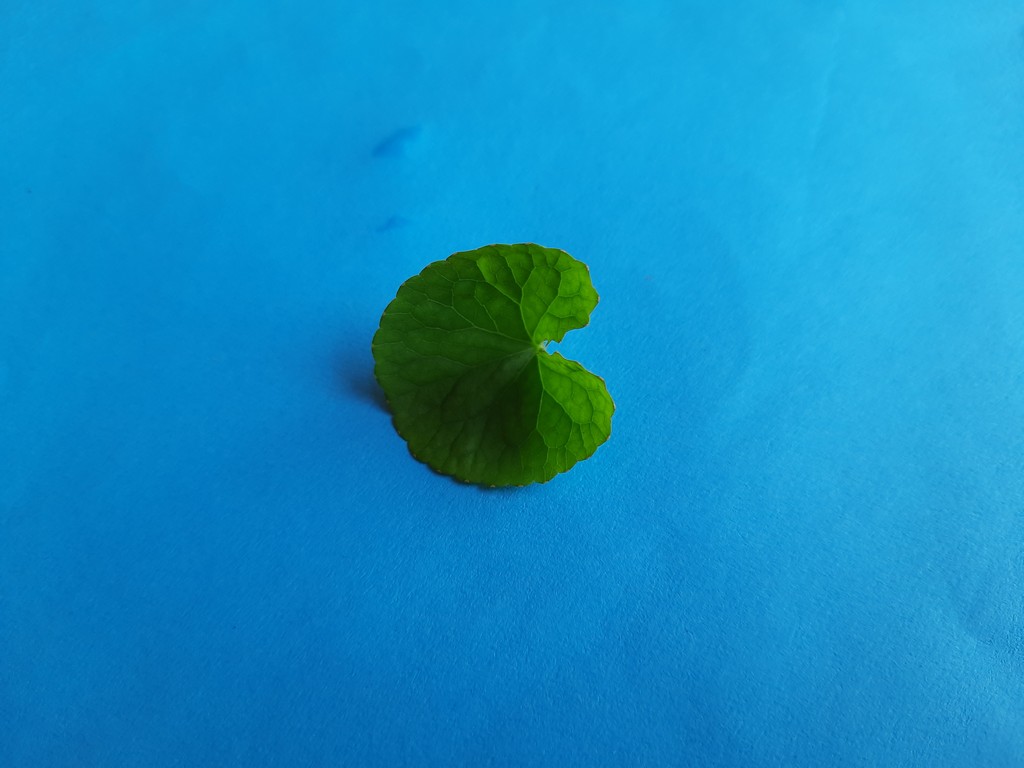
Label: Healthy